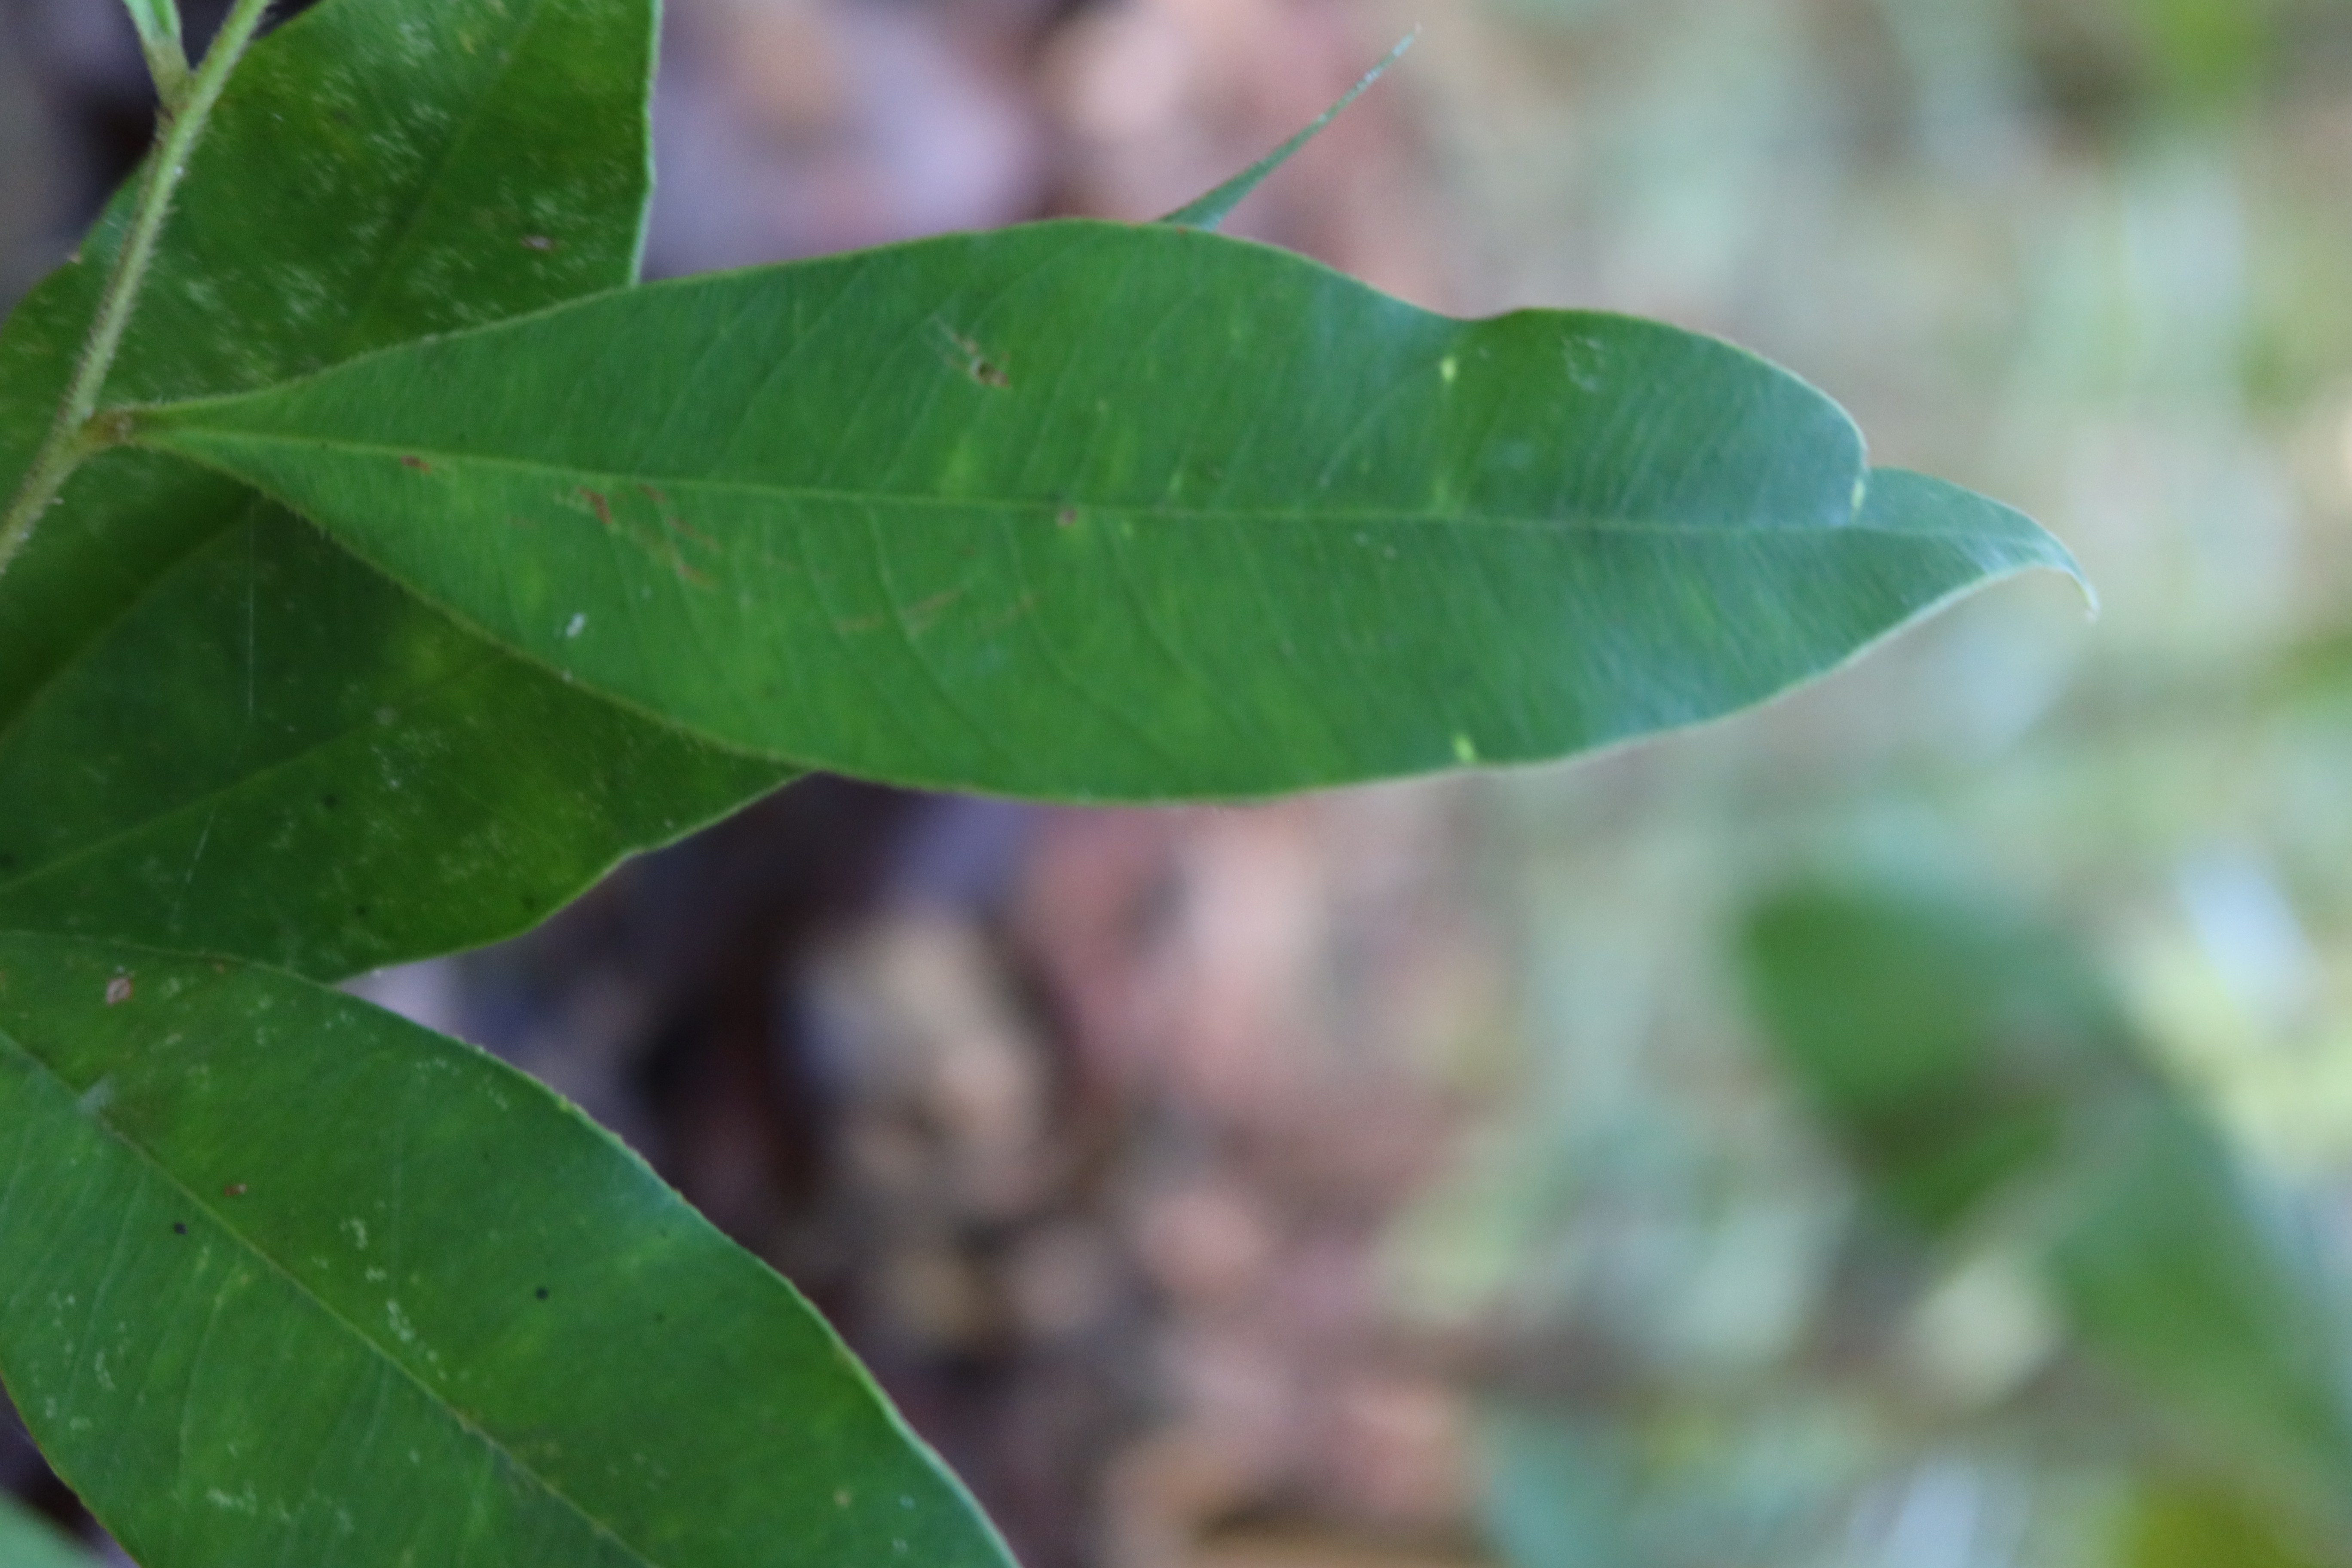
Label: Mosaic Viruses